Jan Karol Chodkiewicz

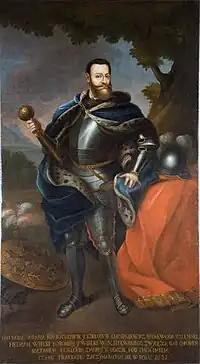
Grand Hetman Chodkiewicz

A year later, in 1601, Chodkiewicz accompanied Zamoyski north, to the Duchy of Livonia (Inflanty), where he commanded Lithuanian units on the right wing of the Commonwealth army in a victorious battle of Kokenhausen in late July that year in the war against Sweden. He oversaw the fighting in the Livonia theater after Zamoyski's return to Poland in 1602. In April 1603, he captured Dorpat (modern Tartu) and defeated the Swedish forces at the Battle of Weissenstein on 23 September 1604. His crowning achievement was the great victory near the Daugava in the Battle of Kircholm (modern Salaspils) on 27 September 1605, when, with barely 4,000 troops, mostly the Winged hussar heavy cavalry, he annihilated a Swedish army three times the size of his force. For that feat he received letters of congratulation from Pope Paul V, most of Catholic royalty, and even the Sultan of the Ottoman Empire and the Shah of Persia. Soon afterward, he was rewarded with the rank of Lithuanian Grand Hetman, in addition to a number of royal land grants and leases.